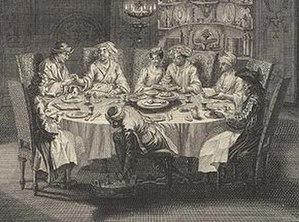
Le séder est un rituel juif hautement symbolique propre à la fête de Pessa'h, visant à faire revivre à ses participants, en particulier les enfants, l'accession soudaine à la liberté après les années d'esclavage en Égypte des enfants d'Israël.